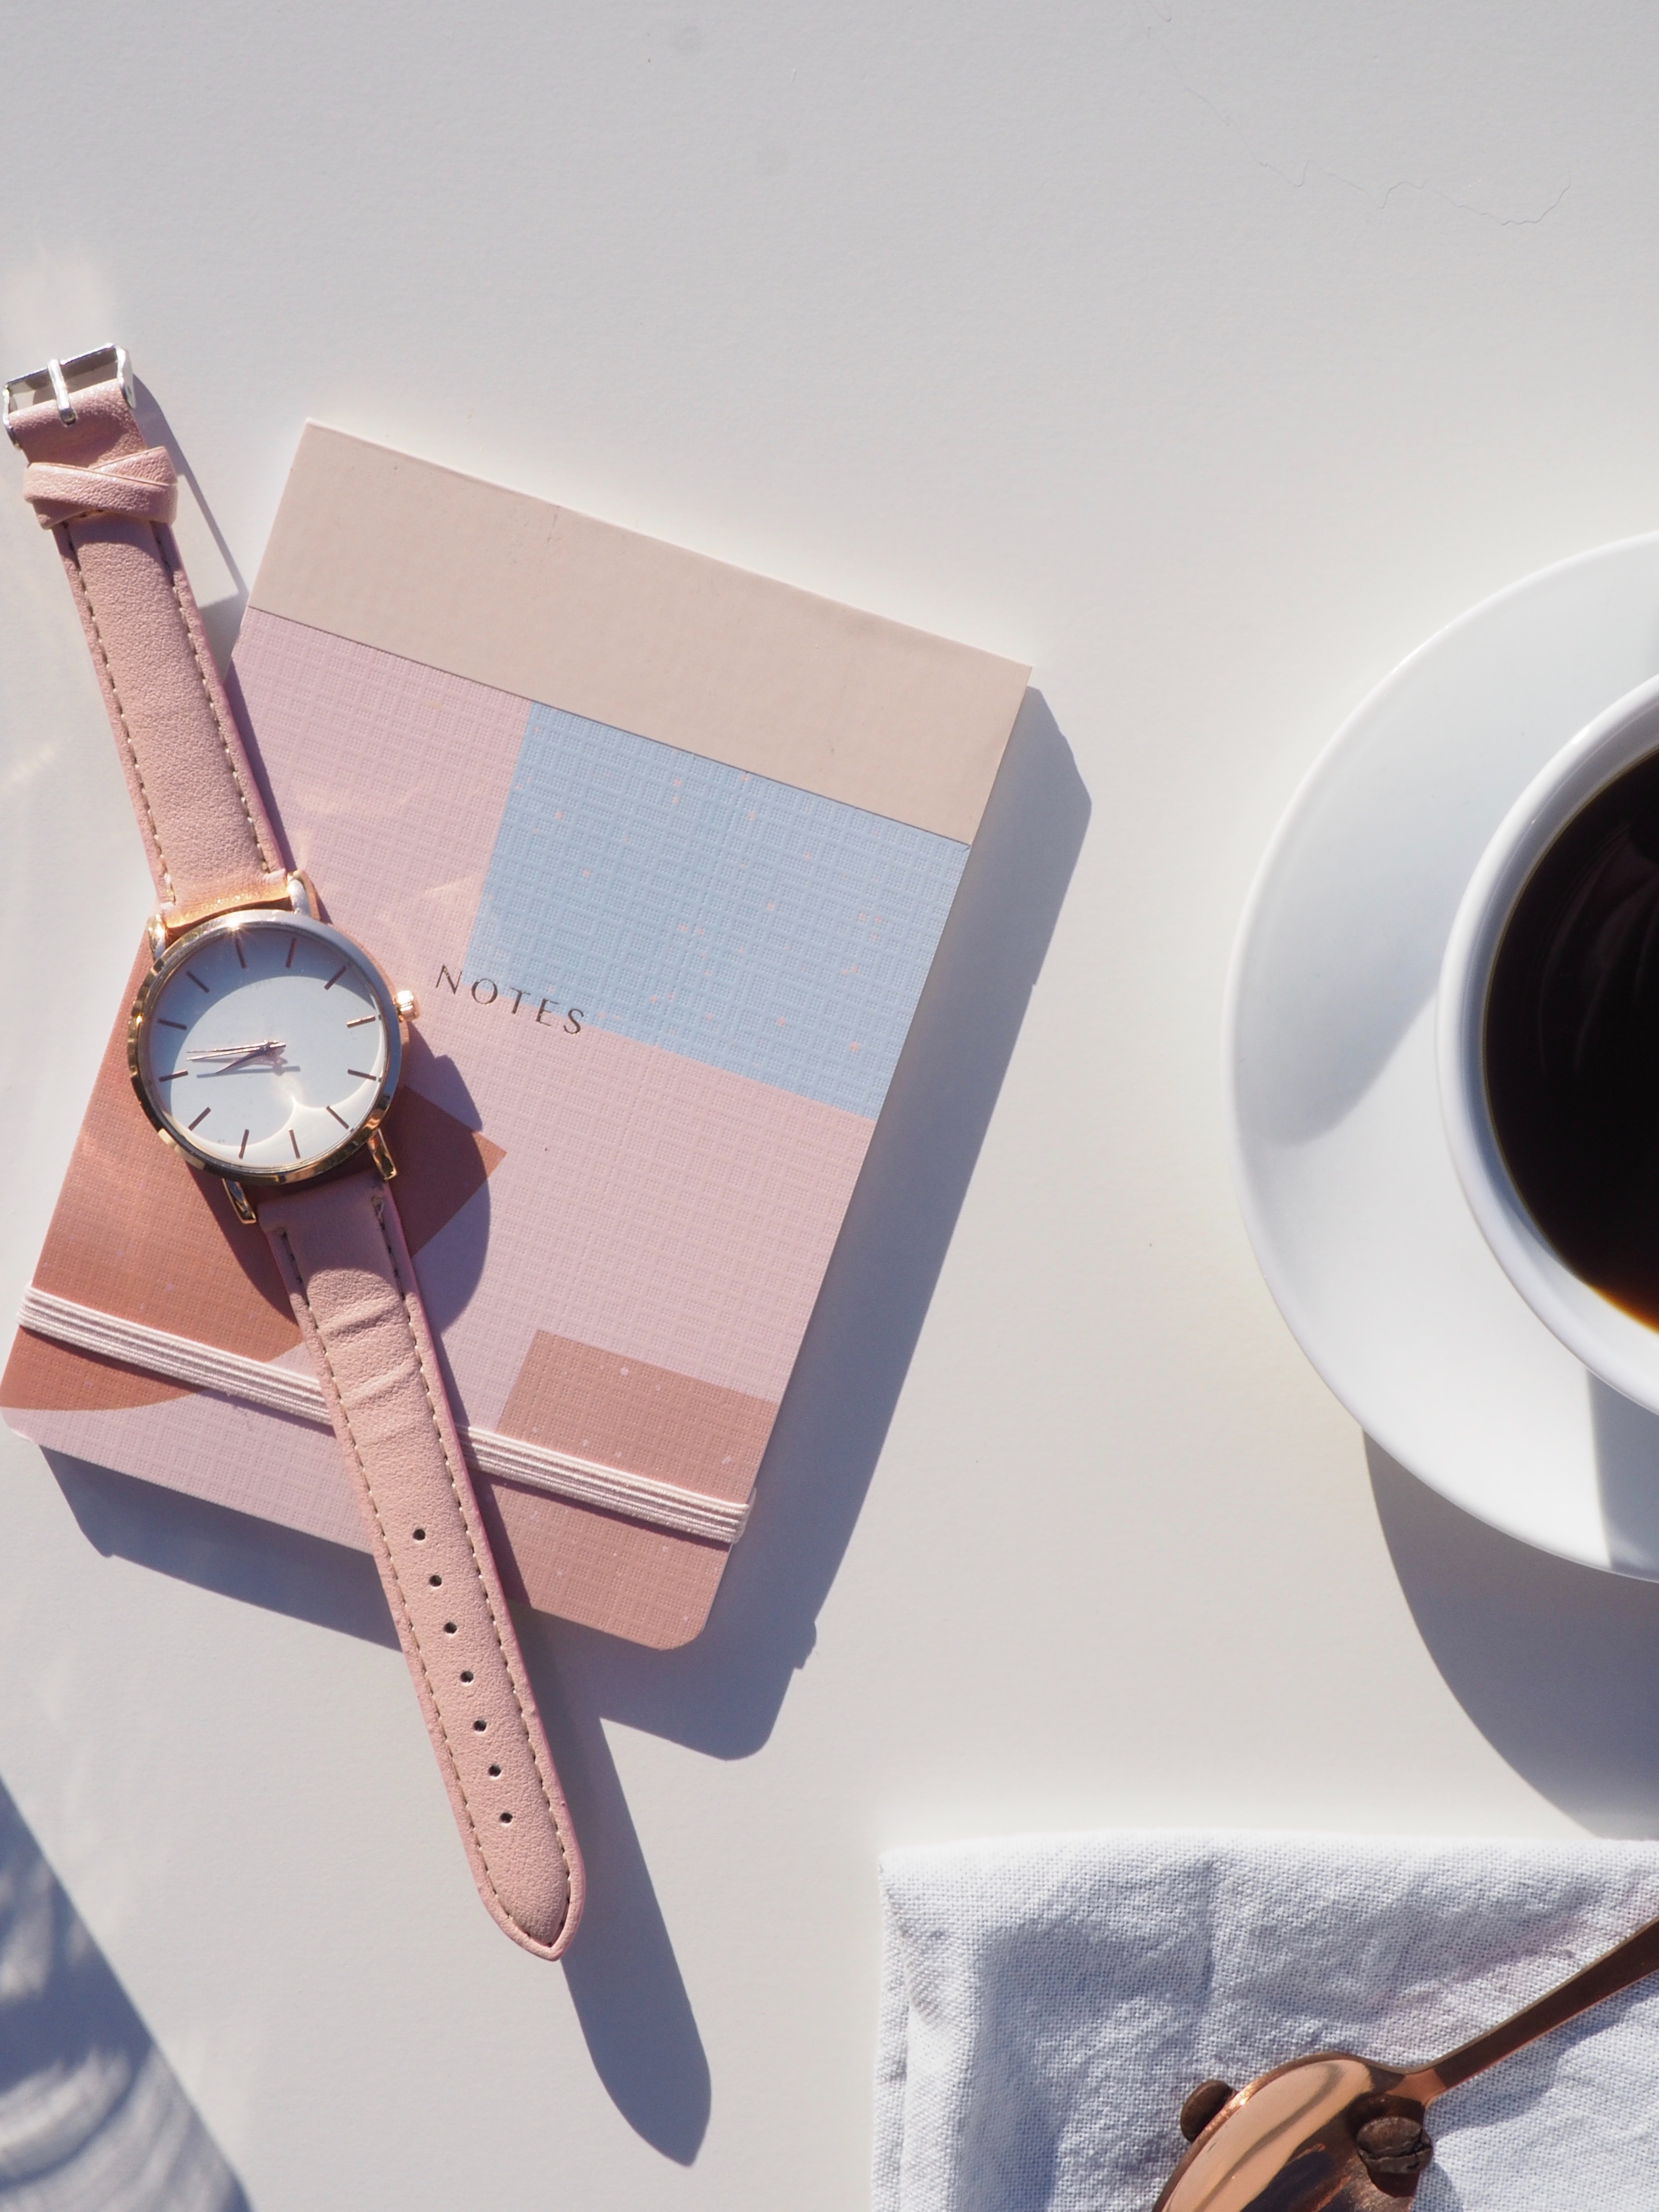
product, font